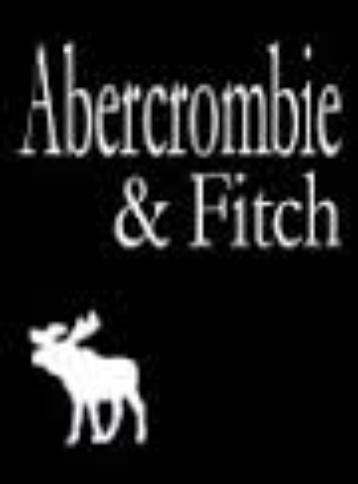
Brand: Abercrombie & Fitch
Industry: Clothes